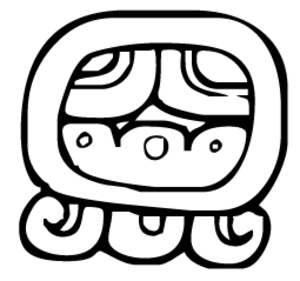
Le calendrier Tzolk'in est basé sur un cycle de 13 × 20 = 260 jours à caractère divinatoire et religieux du calendrier maya.